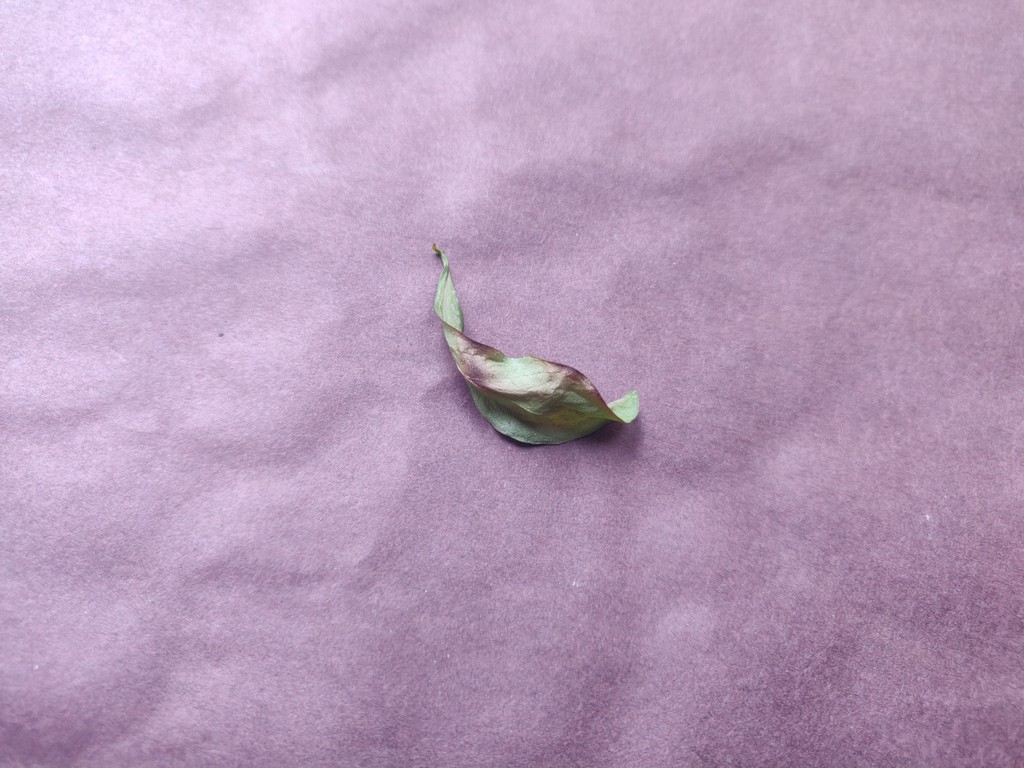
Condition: Dried
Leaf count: single
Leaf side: unknown